Yodo-juku

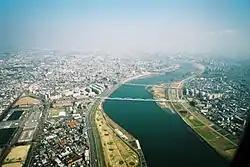
The Yodo River

Located between the Yodo and Katsura rivers, Yodo-juku was founded in 1619. During the Edo period, it was part of the castle town that surrounded Yodo Castle, which was constructed in 1623.